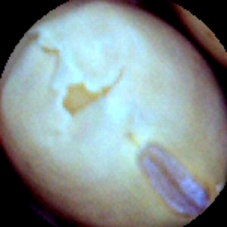
Label: Skin-damaged